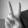
ASL letter: V